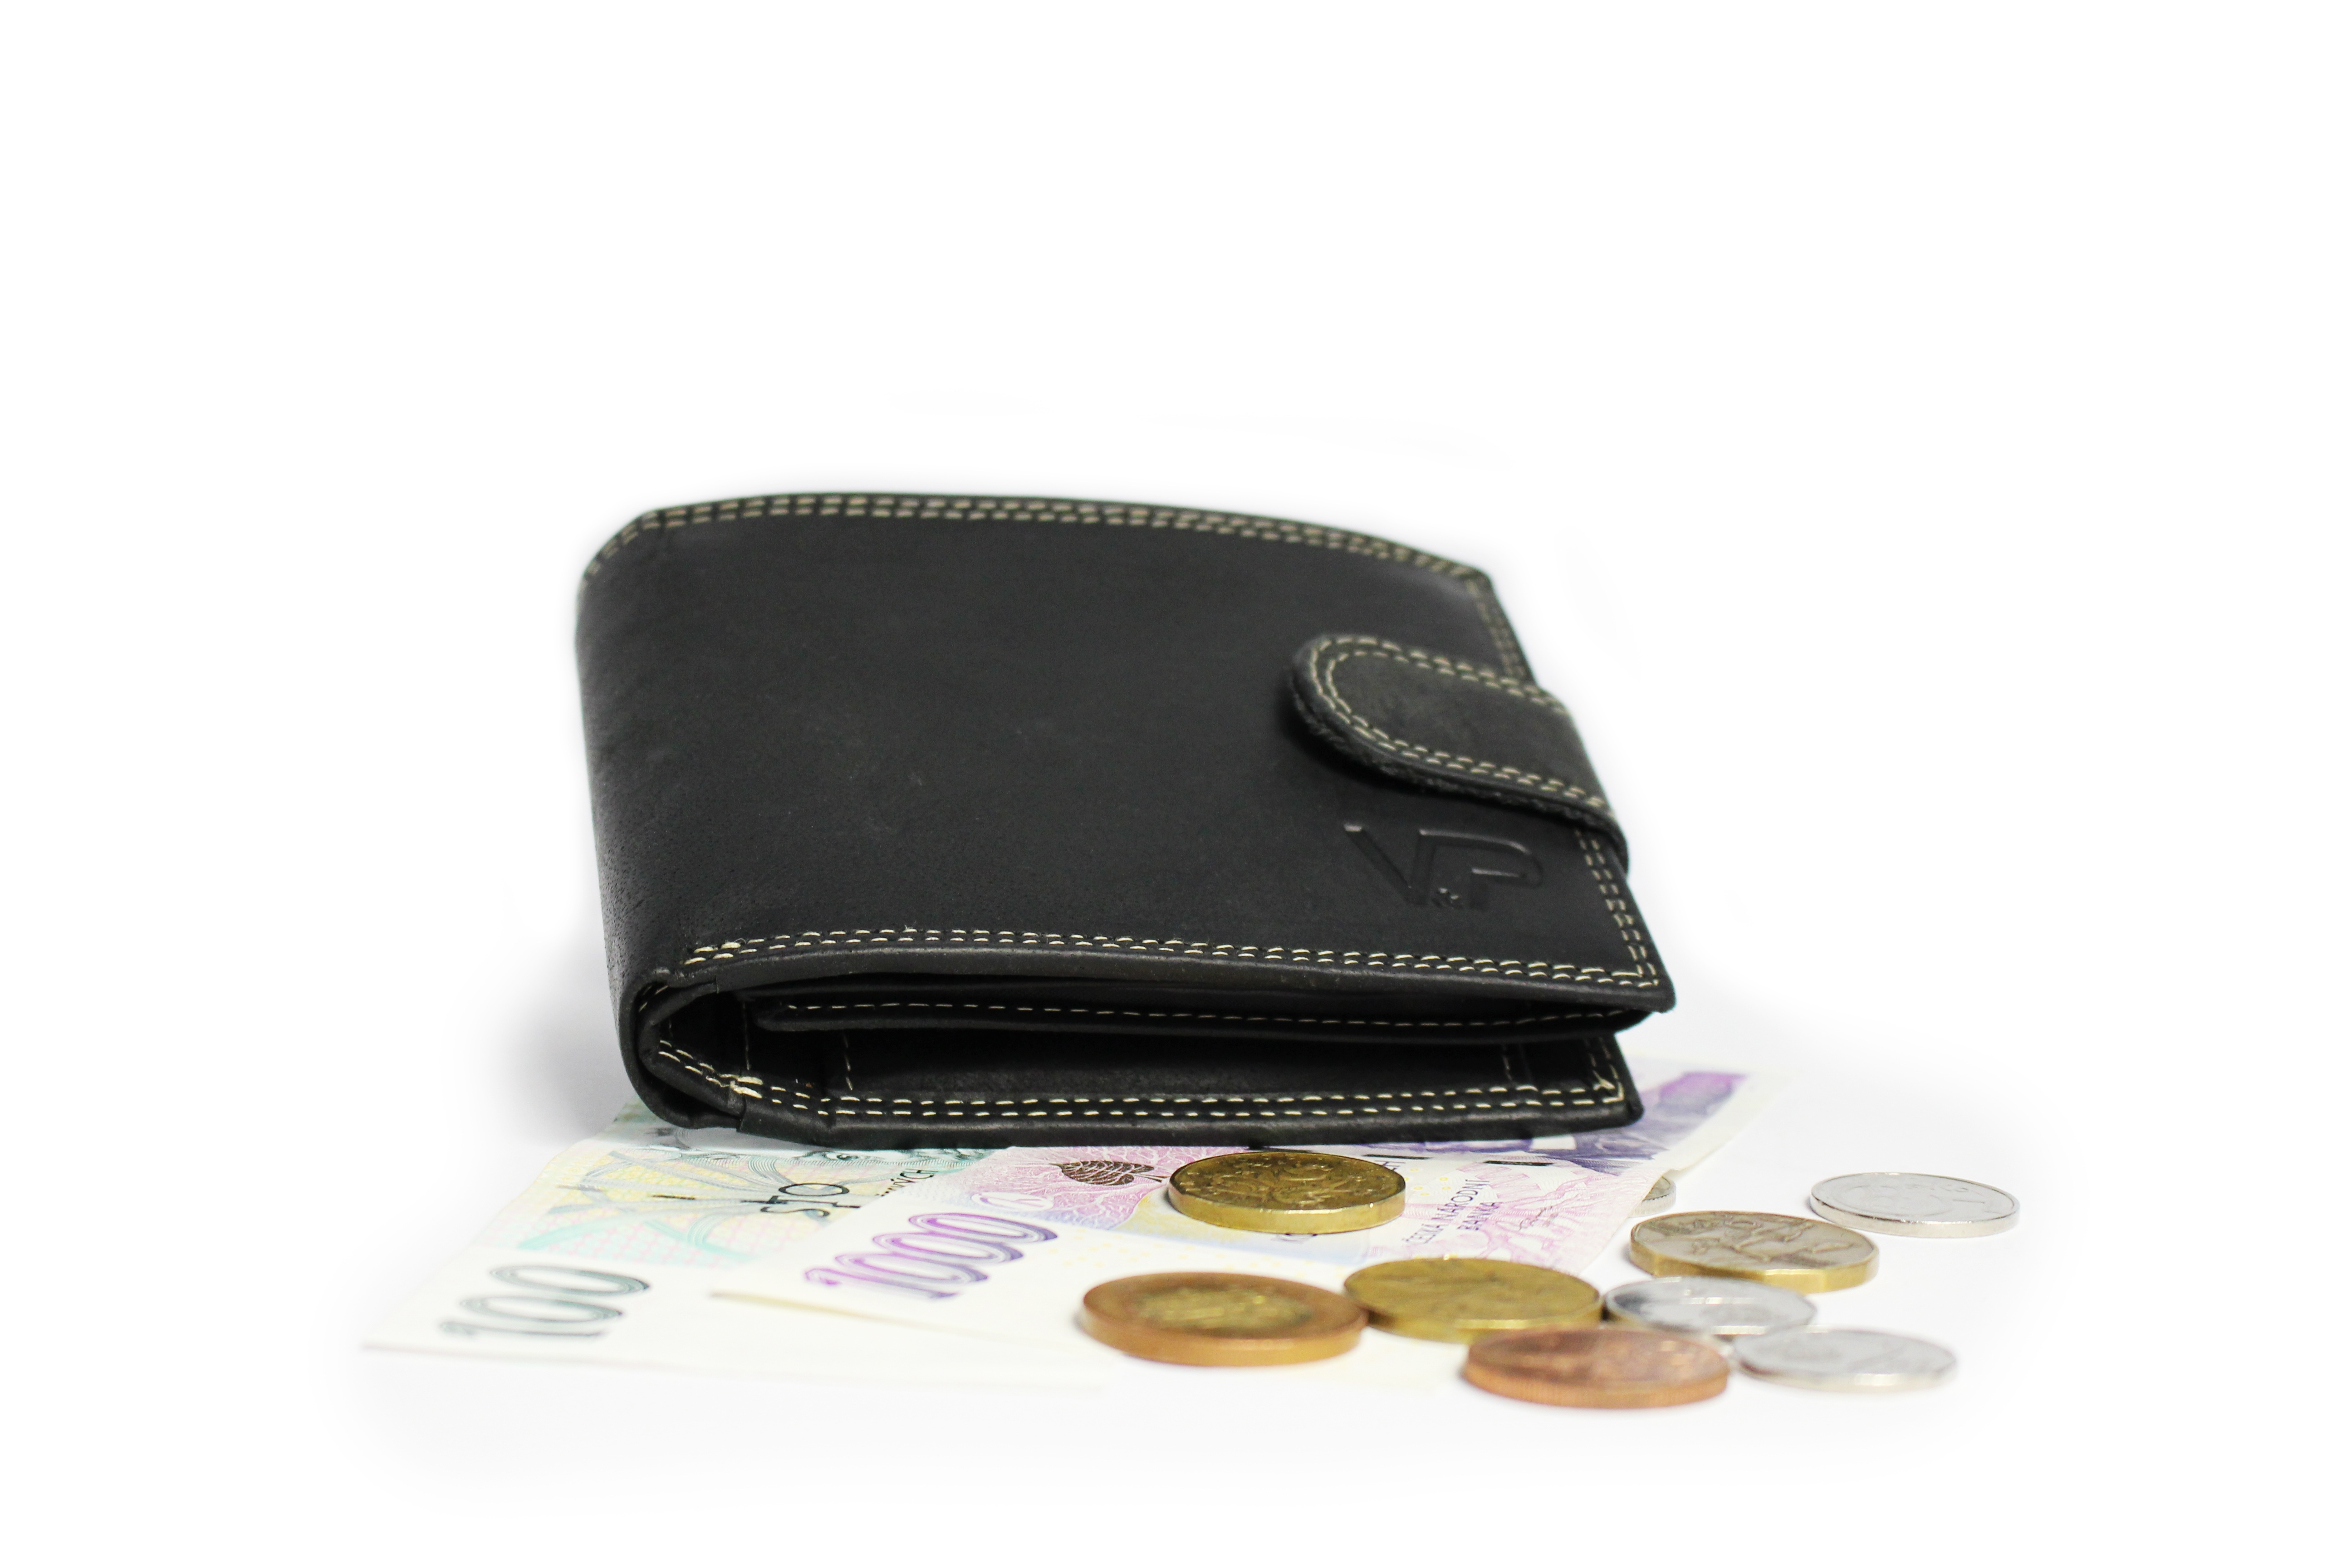
money, business, wallet, product, coins, finance, banknotes, product design, coin purse, leather wallet